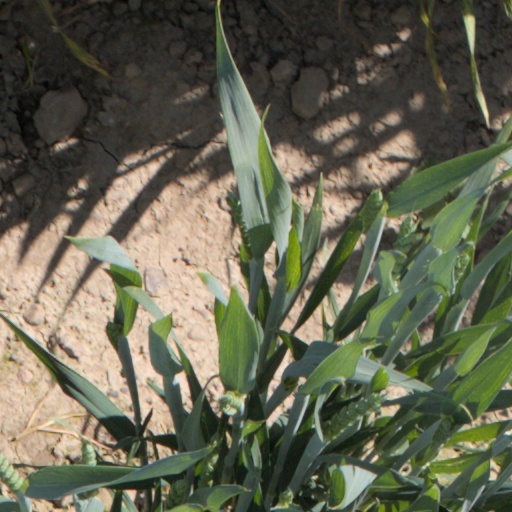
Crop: wheat